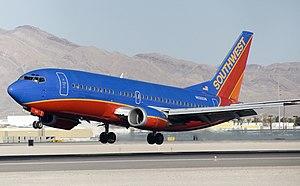
L'aéroport international McCarran de Las Vegas, plus simplement aéroport McCarran, est un aéroport américain, principal aéroport desservant Las Vegas dans le comté de Clark, au Nevada. Il est situé à proximité du Las Vegas Strip, à 8 km au sud de Las Vegas, sur le territoire de la ville de Paradise. 24ᵉ aéroport mondial, avec près de 42 millions de passagers qui en font usage en 2013, il est également le neuvième aéroport nord-américain.